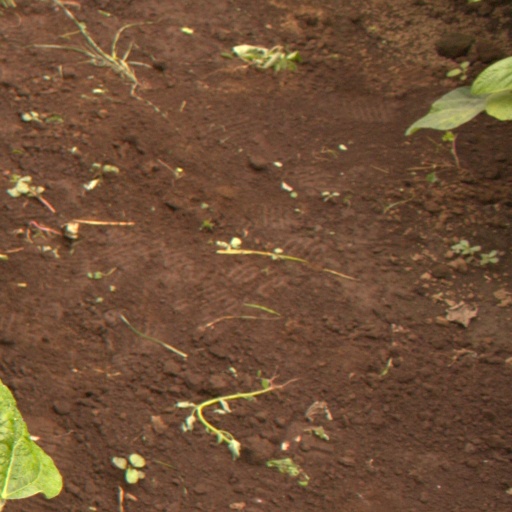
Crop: soybean